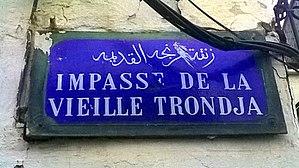
Quartier Tronja, Bab Souika , Tunis الترنجة، باب سويقة ، تونس العاصمة
Albert Memmi, né le 15 décembre 1920 à Tunis et mort le 22 mai 2020 à Paris, est un écrivain et essayiste tunisien ayant obtenu la nationalité française en 1973.